Village green

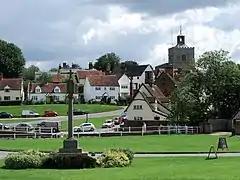
Finchingfield village green

An example of a town green is the New Haven Green in New Haven, Connecticut. New Haven was founded by settlers from England and was the first planned city in the United States. Originally used for grazing livestock, the Green dates from the 1630s and now lies at the heart of the city centre.